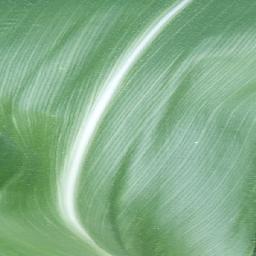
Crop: corn
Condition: (maize)_healthy